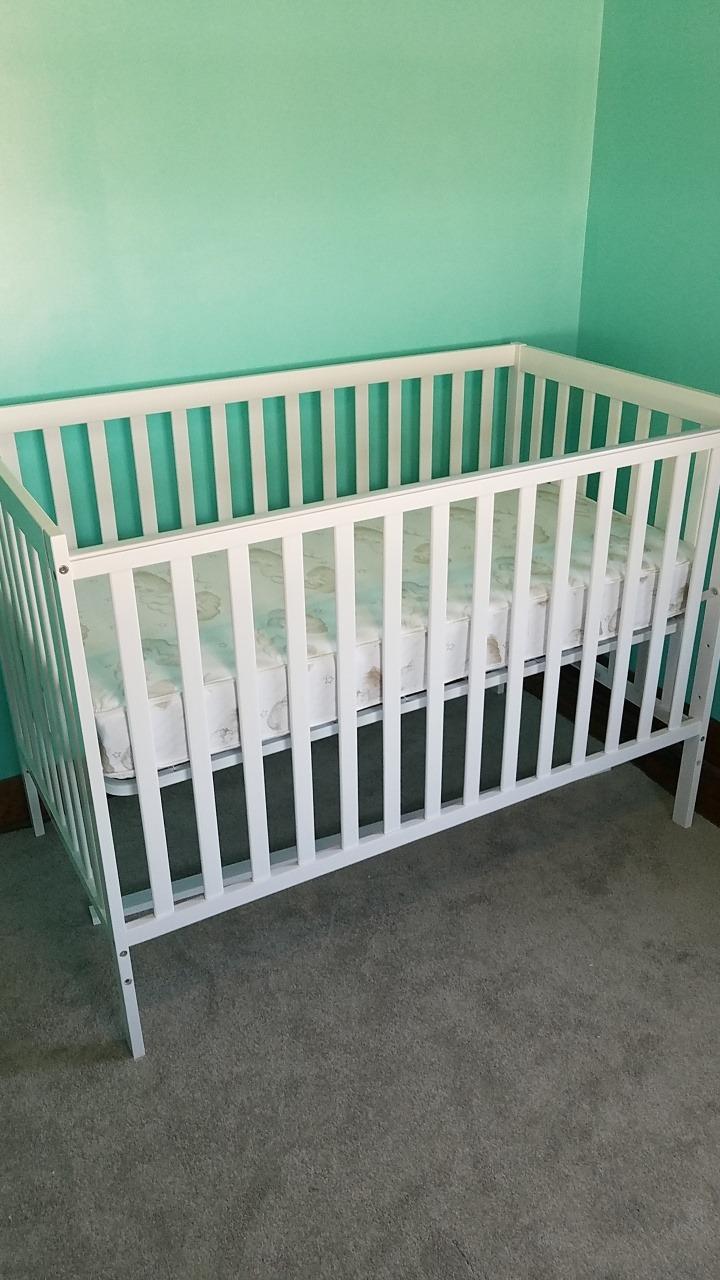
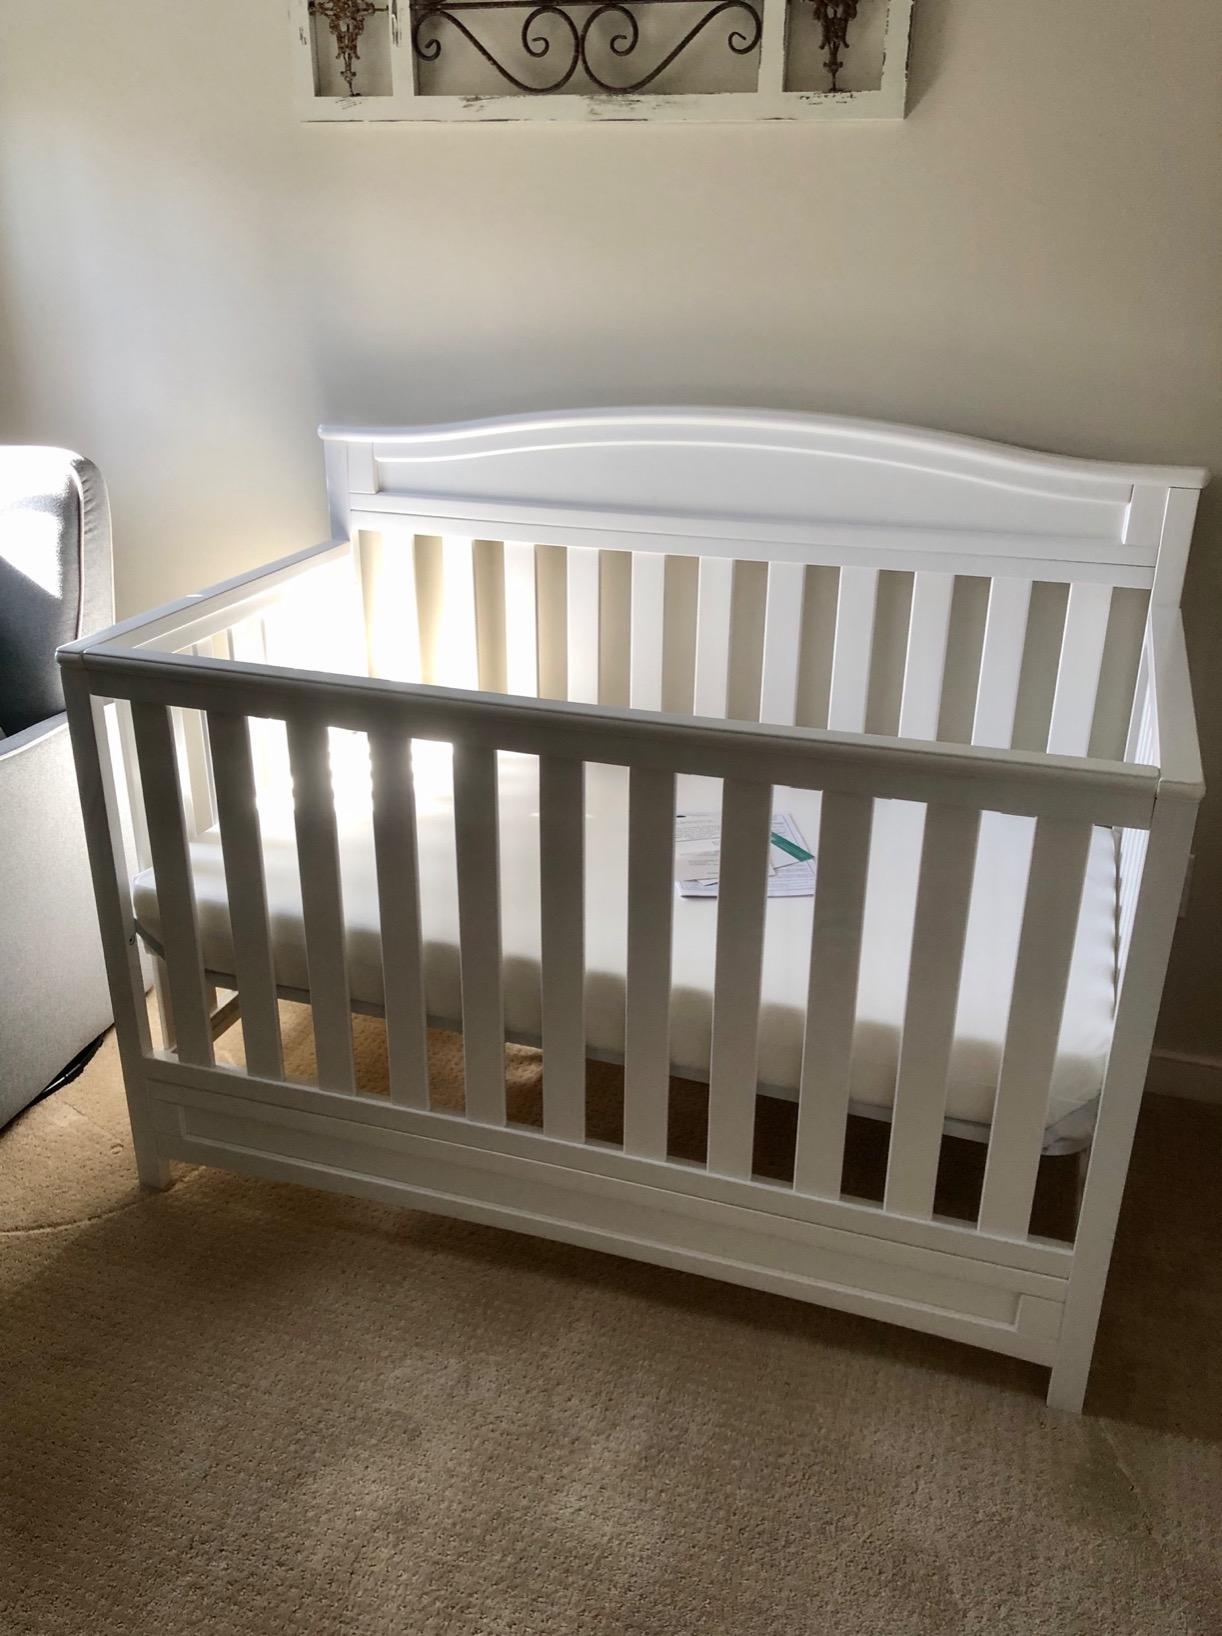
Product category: products_crib
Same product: no